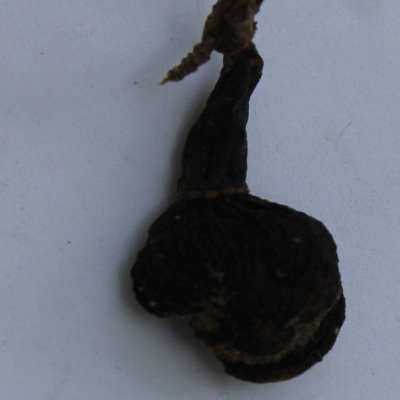
Crop: Cashew
Condition: anthracnose